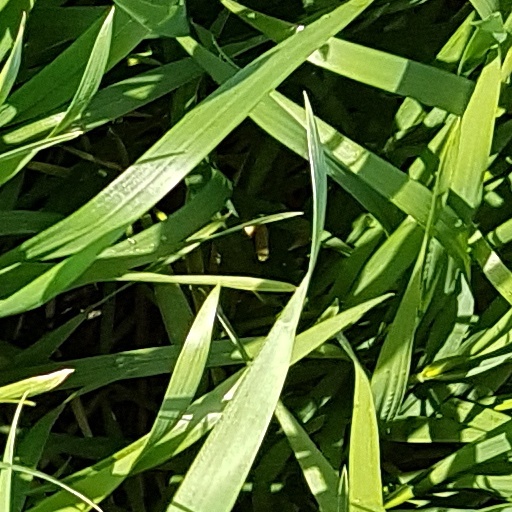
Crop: wheat